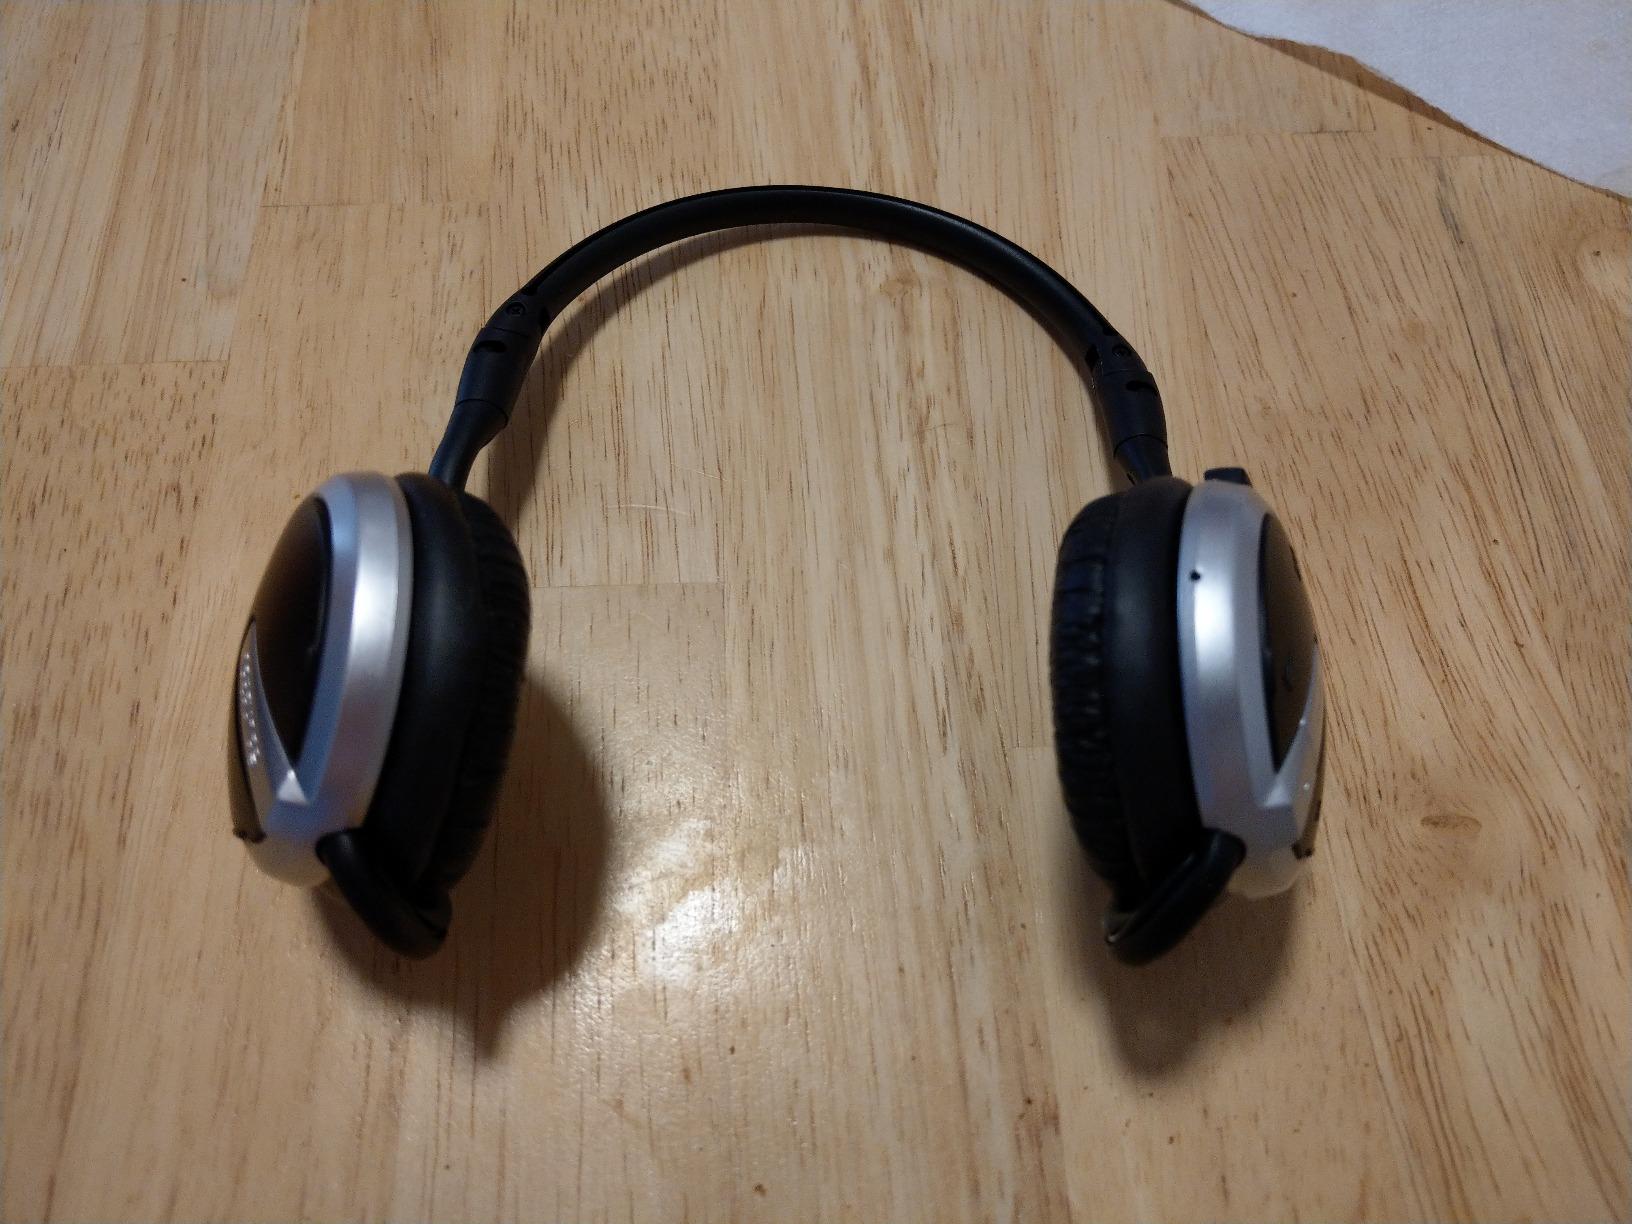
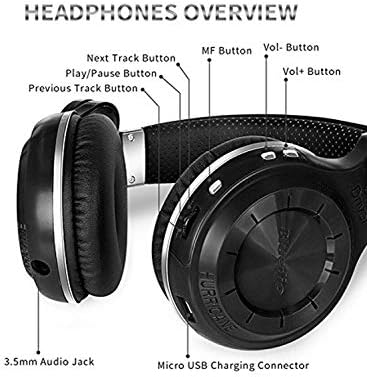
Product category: headphones
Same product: no